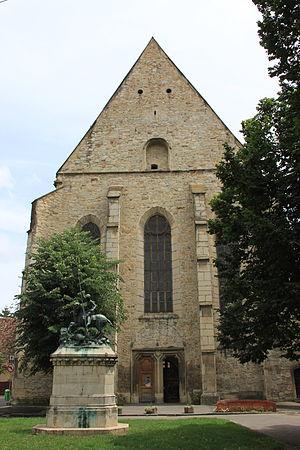
L'Église réformée calviniste centrale de Cluj/Kolozsvár, située près du Bastion des Tailleurs, est l'un des plus significatifs édifices religieux gothiques de la Transylvanie. Connue aussi sous le nom de L'Église réformée de la rue des Loups, elle est située rue Mihail Kogălniceanu. La Rue des Loups est l'une des rues les plus anciennes de Cluj, nommée dans les documents médiévaux Platea Luporum.